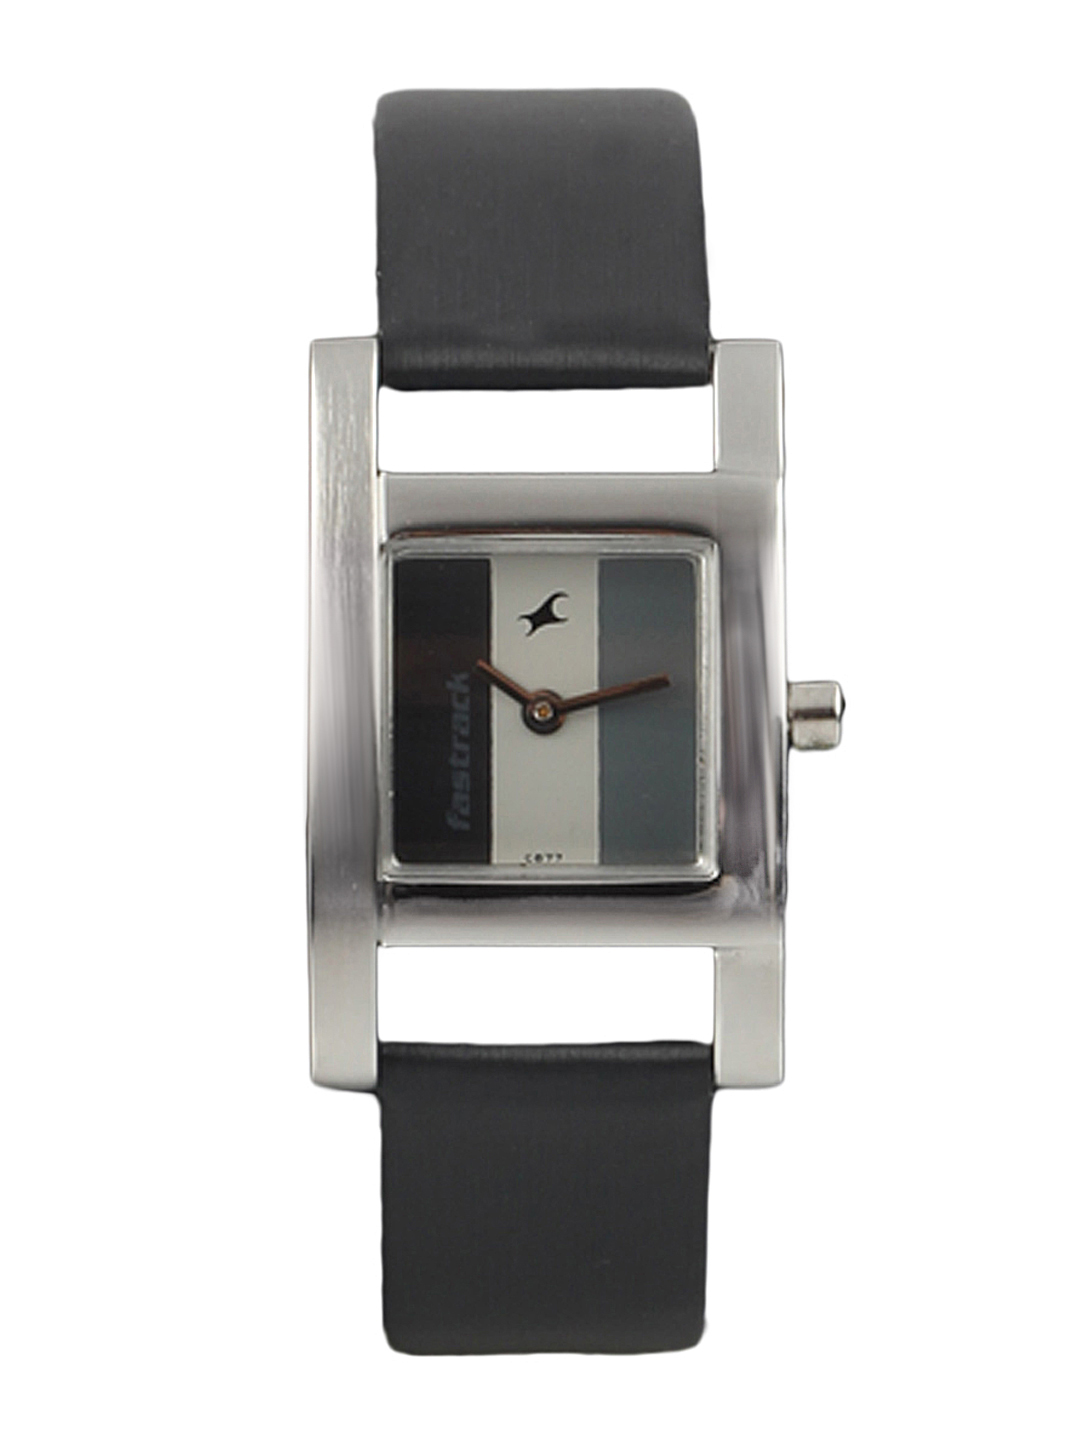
Fastrack Women Black Dial Watch
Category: Accessories / Watches / Watches
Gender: Women
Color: Black
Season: Winter 2016
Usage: Casual